Rhema Obed

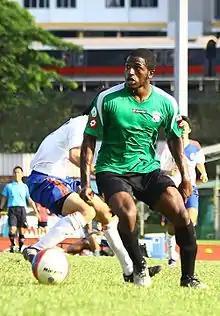
Rhema Obed playing For Geylang United in 2012

In January 2012 Obed signed for Geylang United. On 23 March, he scored his first goal for the club, putting the Eagles ahead in the ninth minute with a right-footed volley against Balestier Khalsa. Within the same year, Obed was invited to attend Hapoel Tel Aviv's pre-season training camp in Hungary. Although he impressed with two assists in three games, Hapoel Tel Aviv opted out of signing him, rather choosing to sign the former Manchester United midfielder Eric Djemba-Djemba.